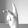
ASL letter: K